Raising of Chicago

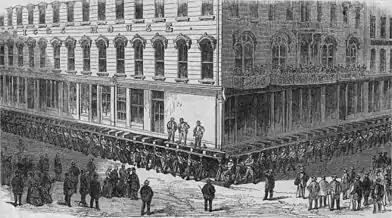
Raising the Briggs House, a brick hotel, in 1866.

Many of central Chicago’s hurriedly-erected wooden frame buildings were now considered inappropriate to the burgeoning and increasingly wealthy city. Rather than raise them several feet, proprietors often preferred to relocate these old frame buildings, replacing them with new masonry blocks built to the latest grade. Consequently, the practice of putting the old multi-story, intact and furnished wooden buildings—sometimes entire rows of them "en bloc"—on rollers and moving them to the outskirts of town or to the suburbs was so common as to be considered nothing more than routine traffic.